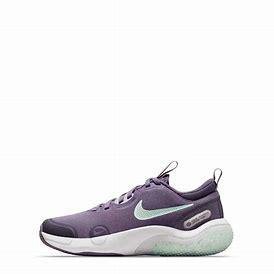
Brand: Nike
Model: Explor Next Nature